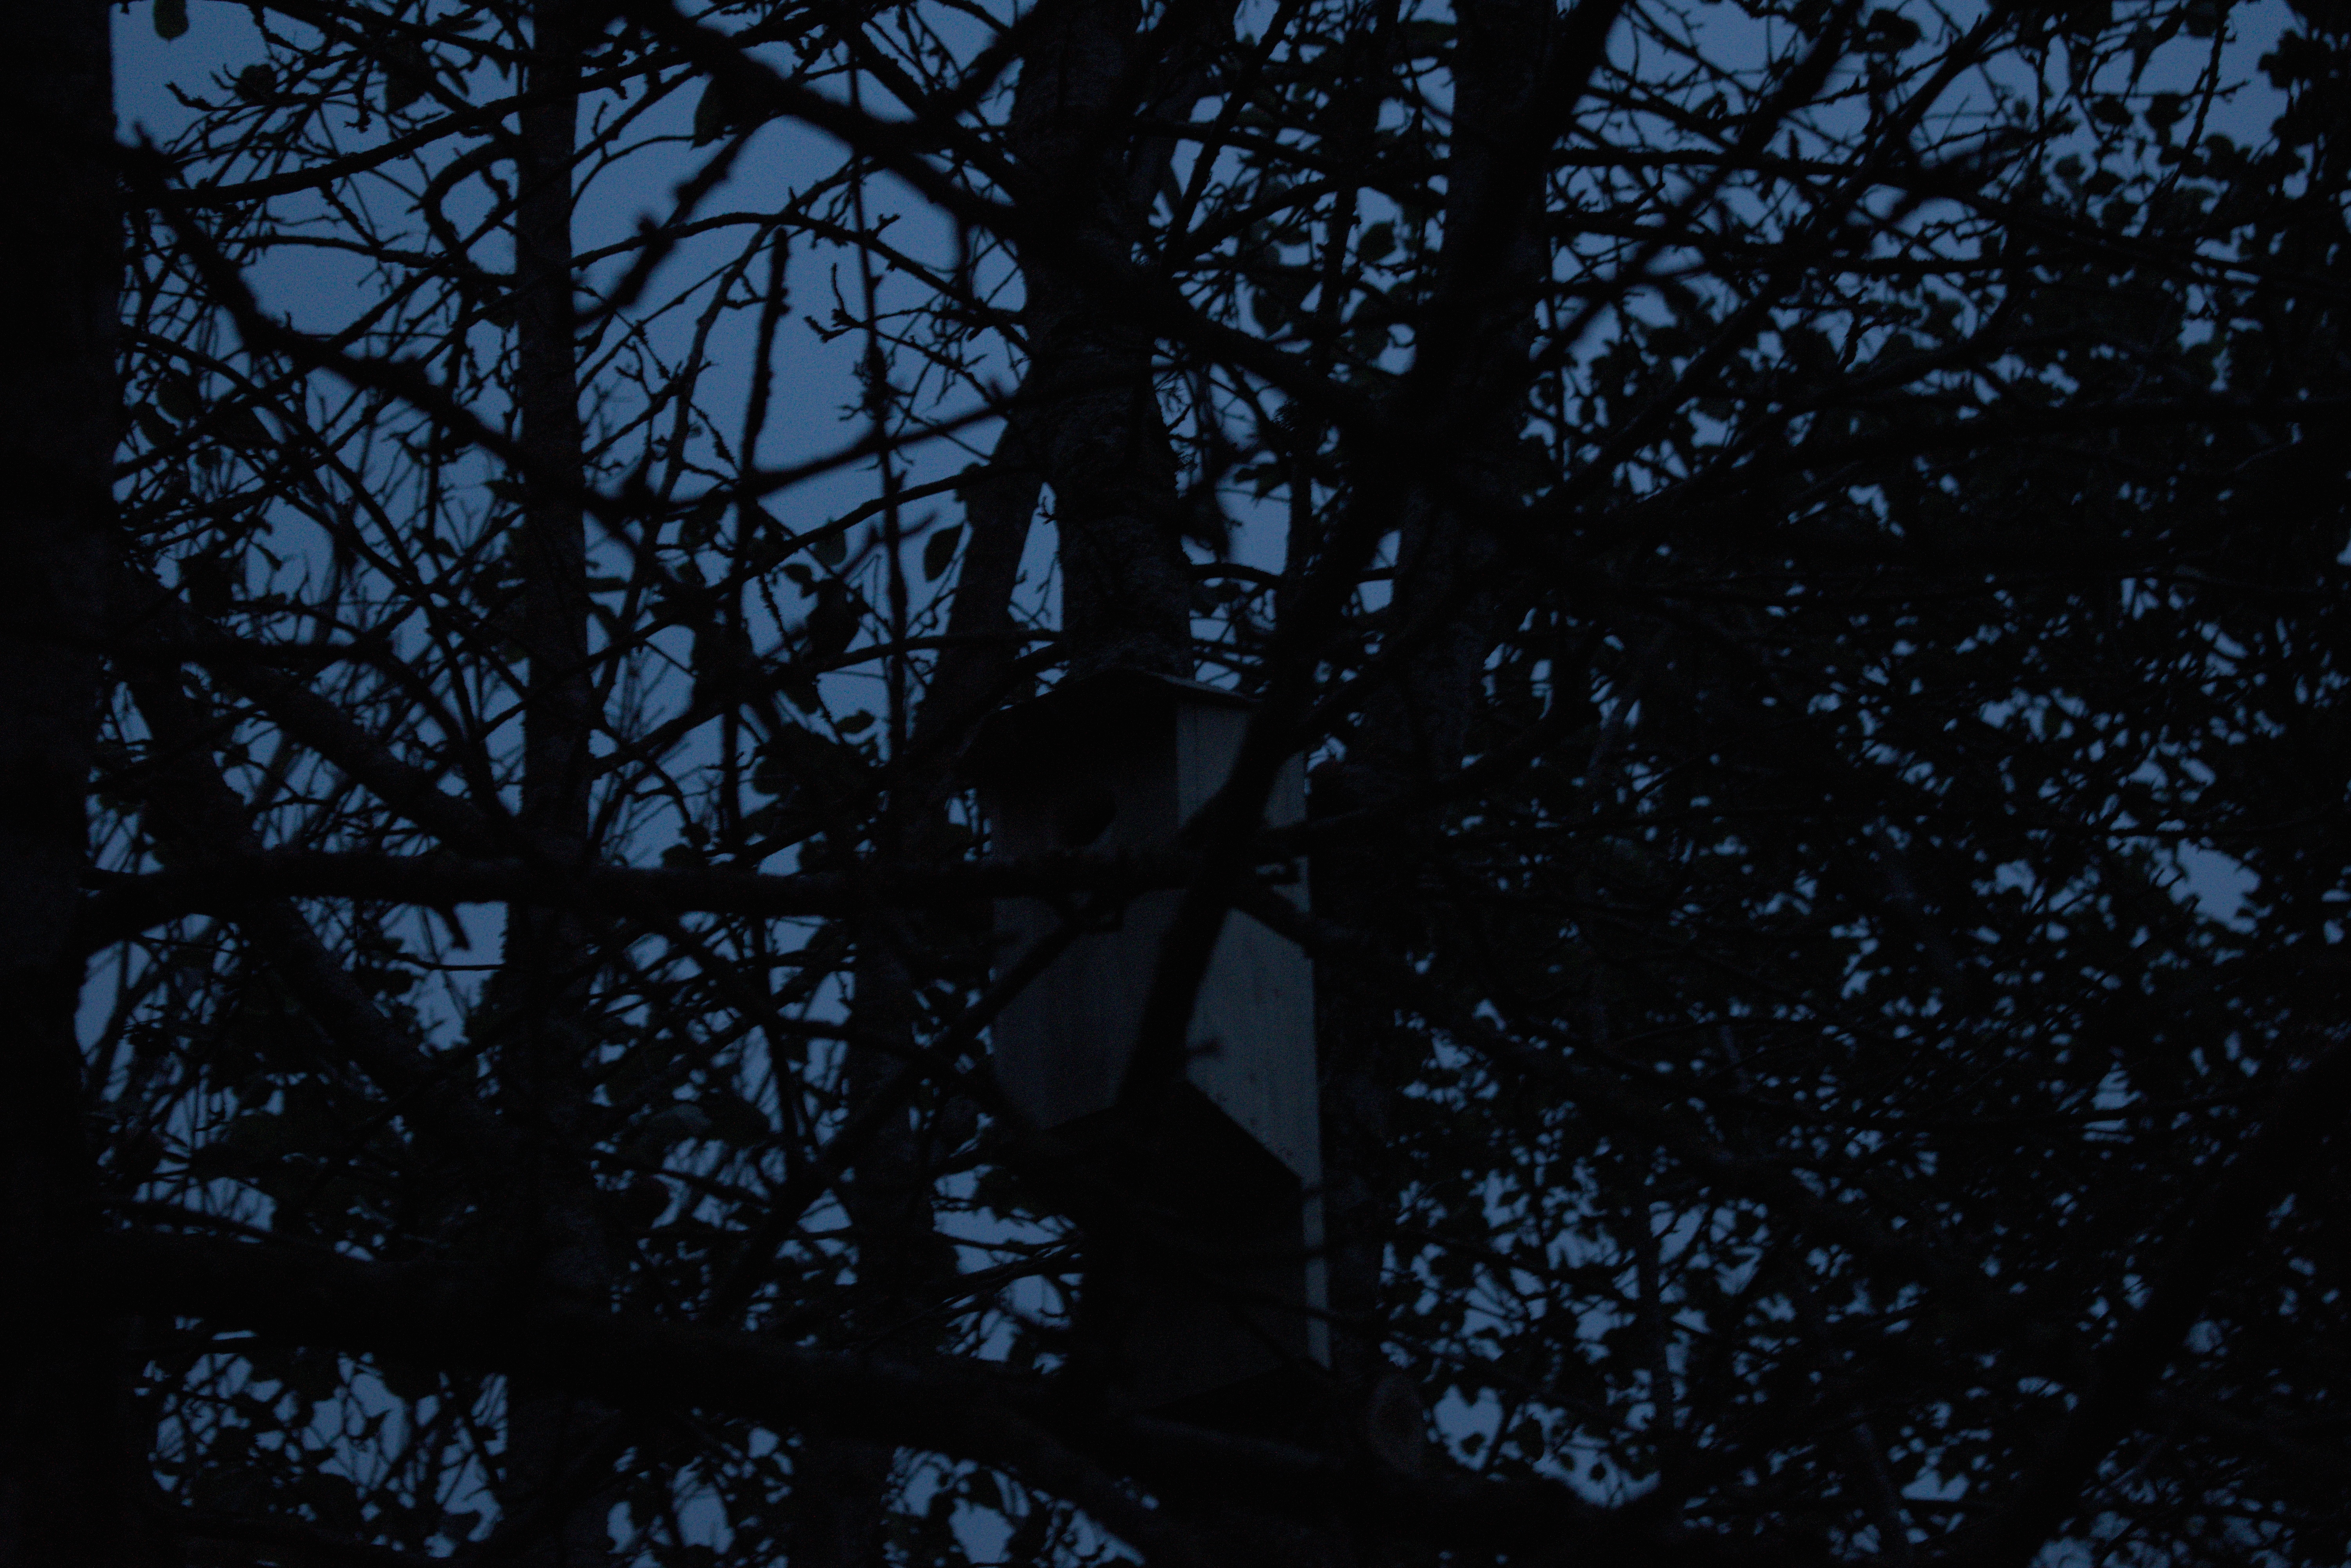
tree, nature, forest, branch, light, black and white, plant, sky, night, sunlight, leaf, evening, reflection, darkness, monochrome, moonlight, monochrome photography, atmospheric phenomenon, woody plant